San Lorenzo Nuovo

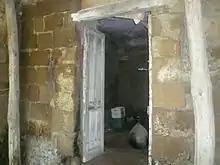
Grotto in the ancient settlement of San Lorenzo alle Grotte.

Near to the lake, between San Lorenzo Nuovo and Bolsena, are ruins of the church of San Giovanni in Val di Lago (destroyed by the earthquake of 30 May 1563).